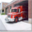
Label: truck